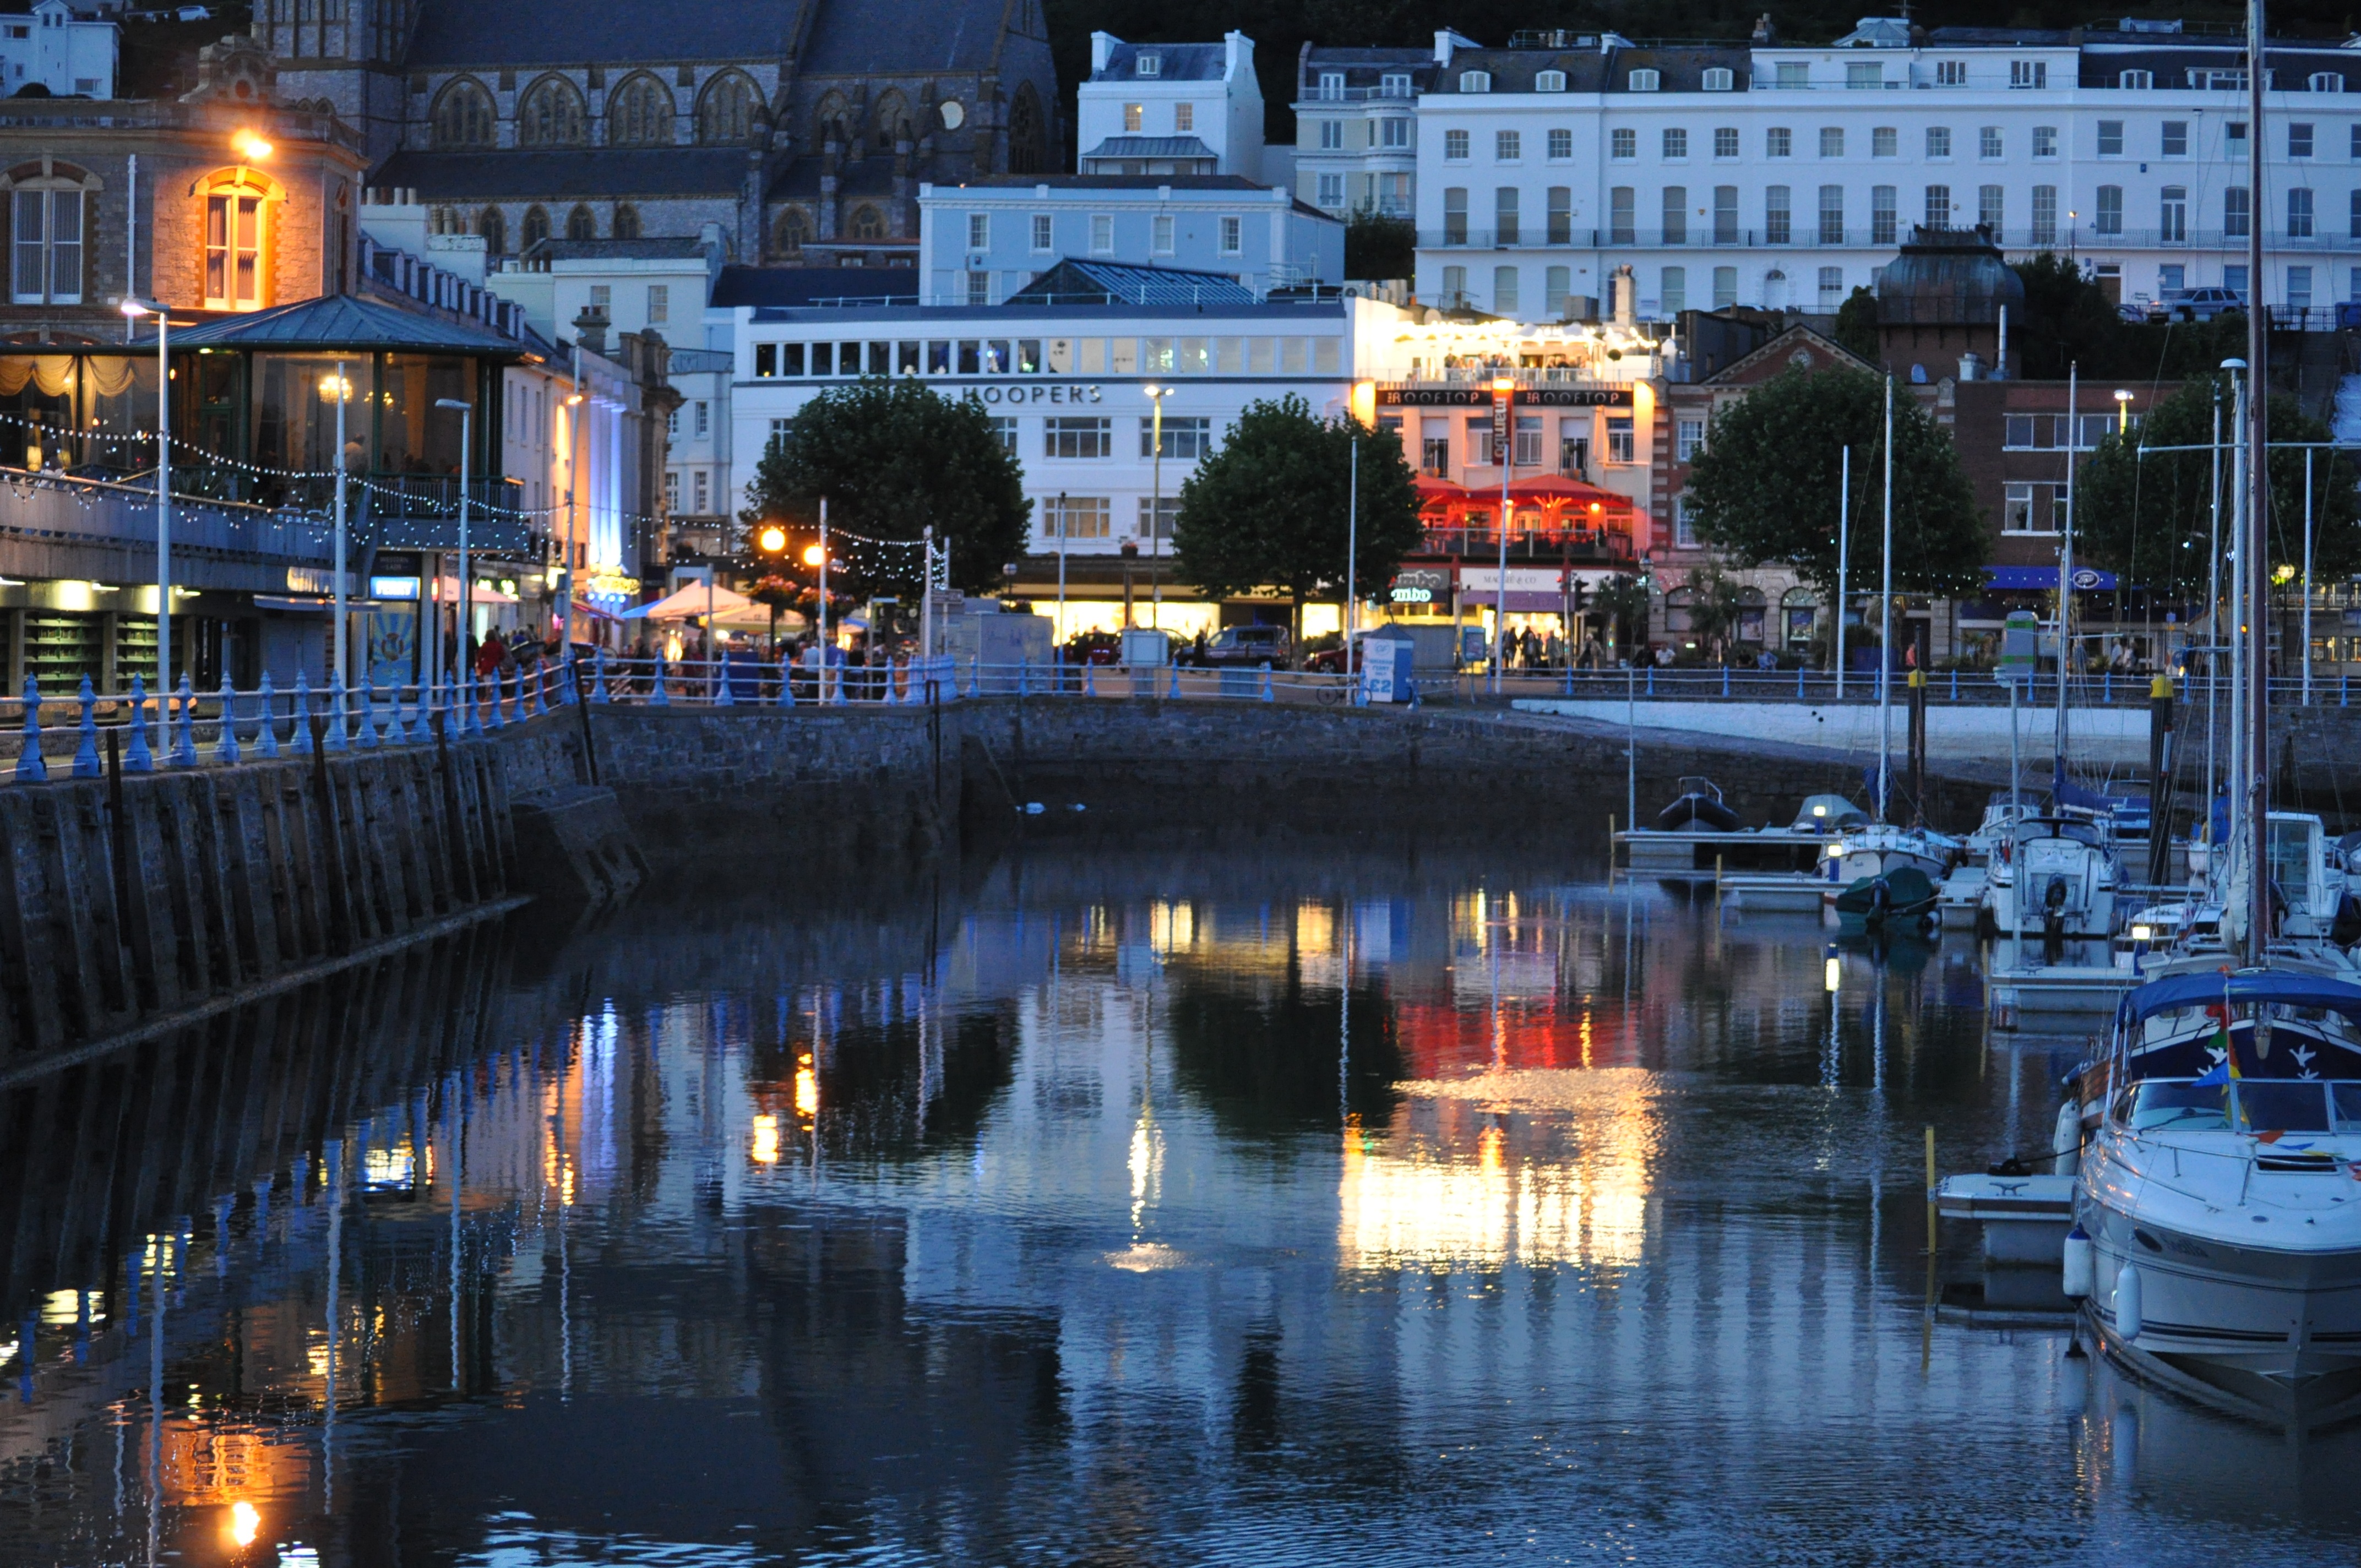
water, dock, boat, night, city, canal, cityscape, downtown, dusk, evening, reflection, vehicle, harbor, marina, waterway, lights, boats, reflections, torquay, quayside, harbourside, urban area, torbay